Manuel Cañete

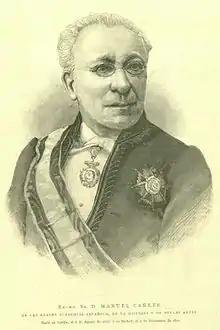
Portrait published on 15 November 1891 on "La Ilustración Española y Americana"

Manuel Cañete (6 August 1822–4 November 1891) was a Spanish journalist, literary critic and playwright whose work is linked to Romanticism.